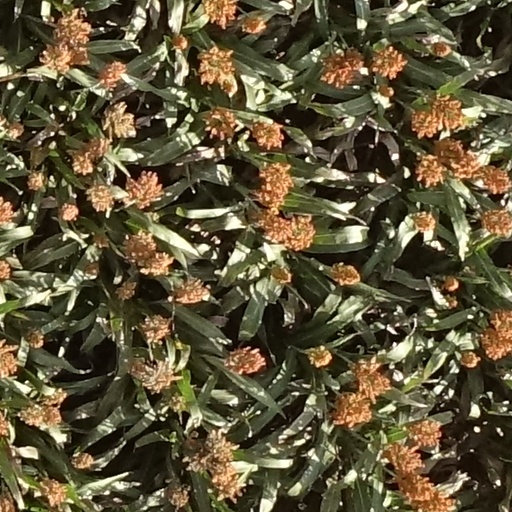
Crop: sorghum